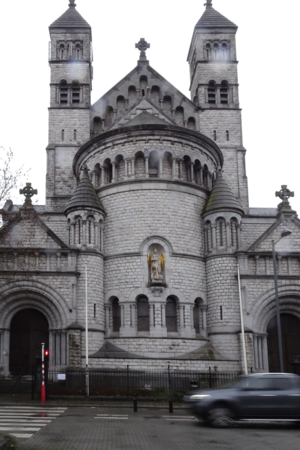
Collège
Cette page reprend une partie des bâtiments remarquables se trouvant sur le trajet de la ligne 7 du tramway de Bruxelles.